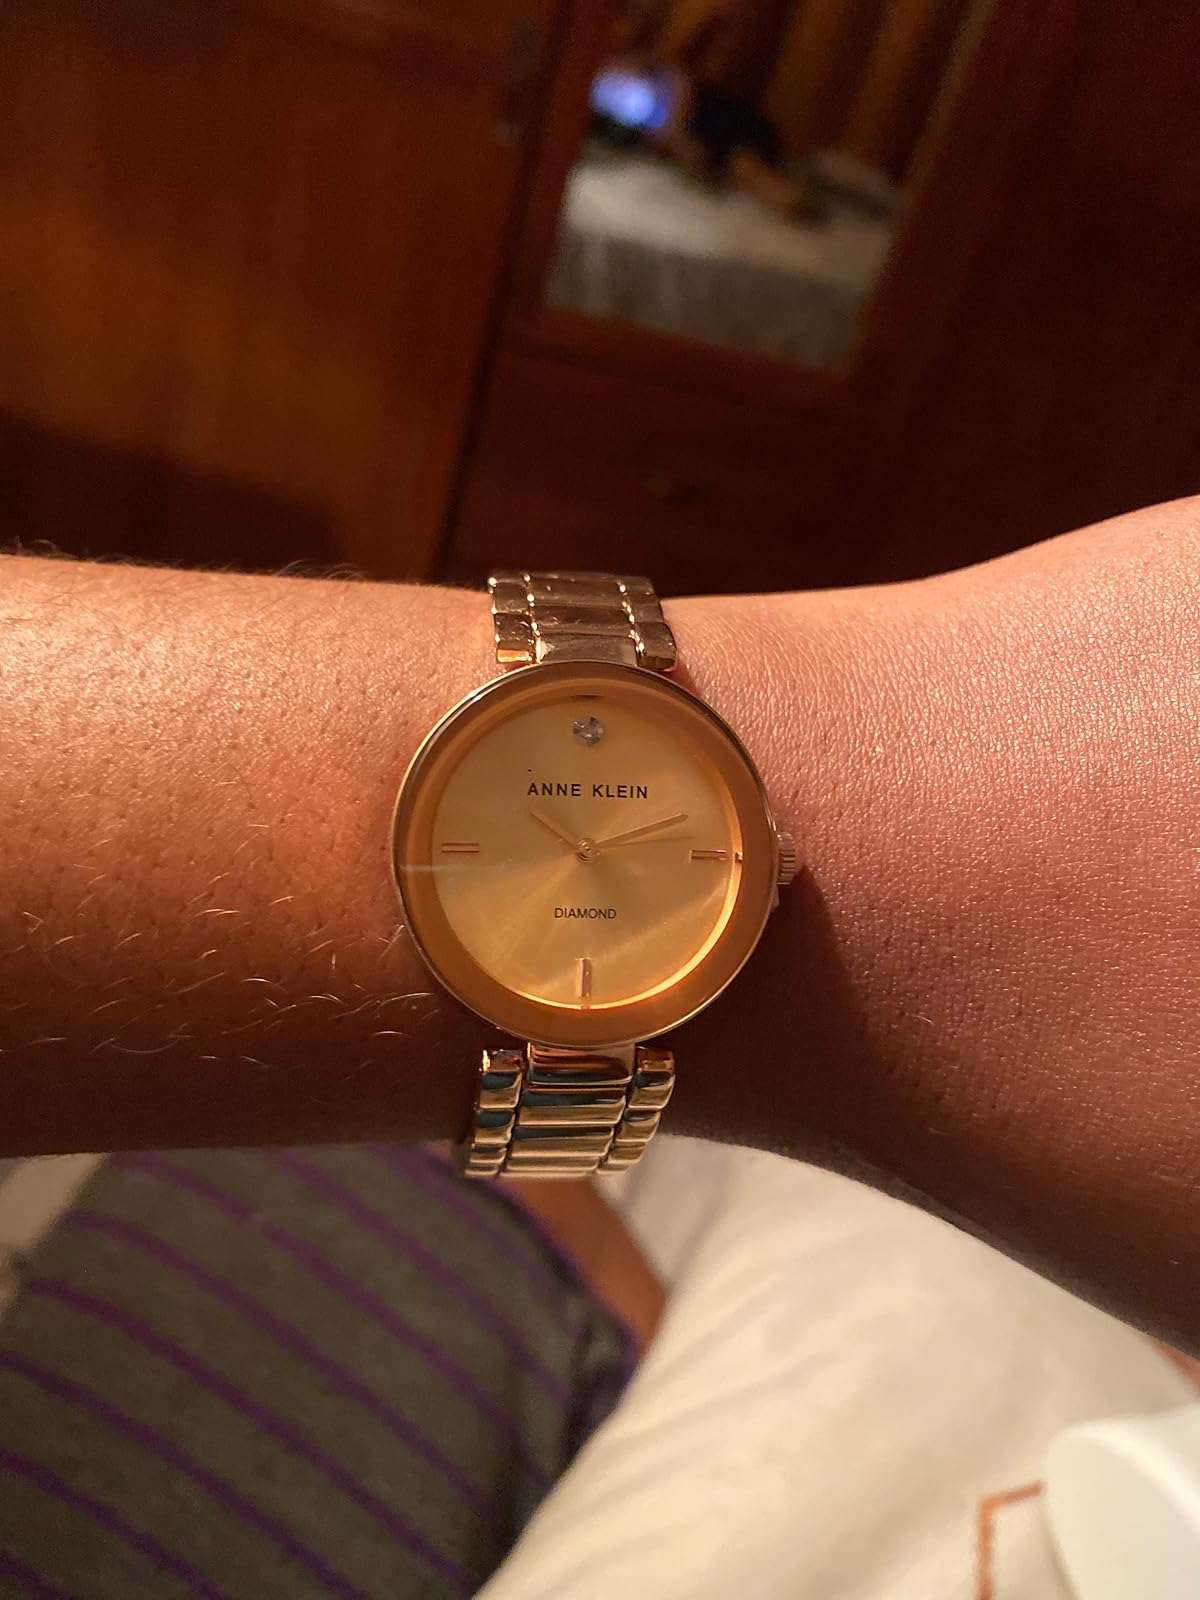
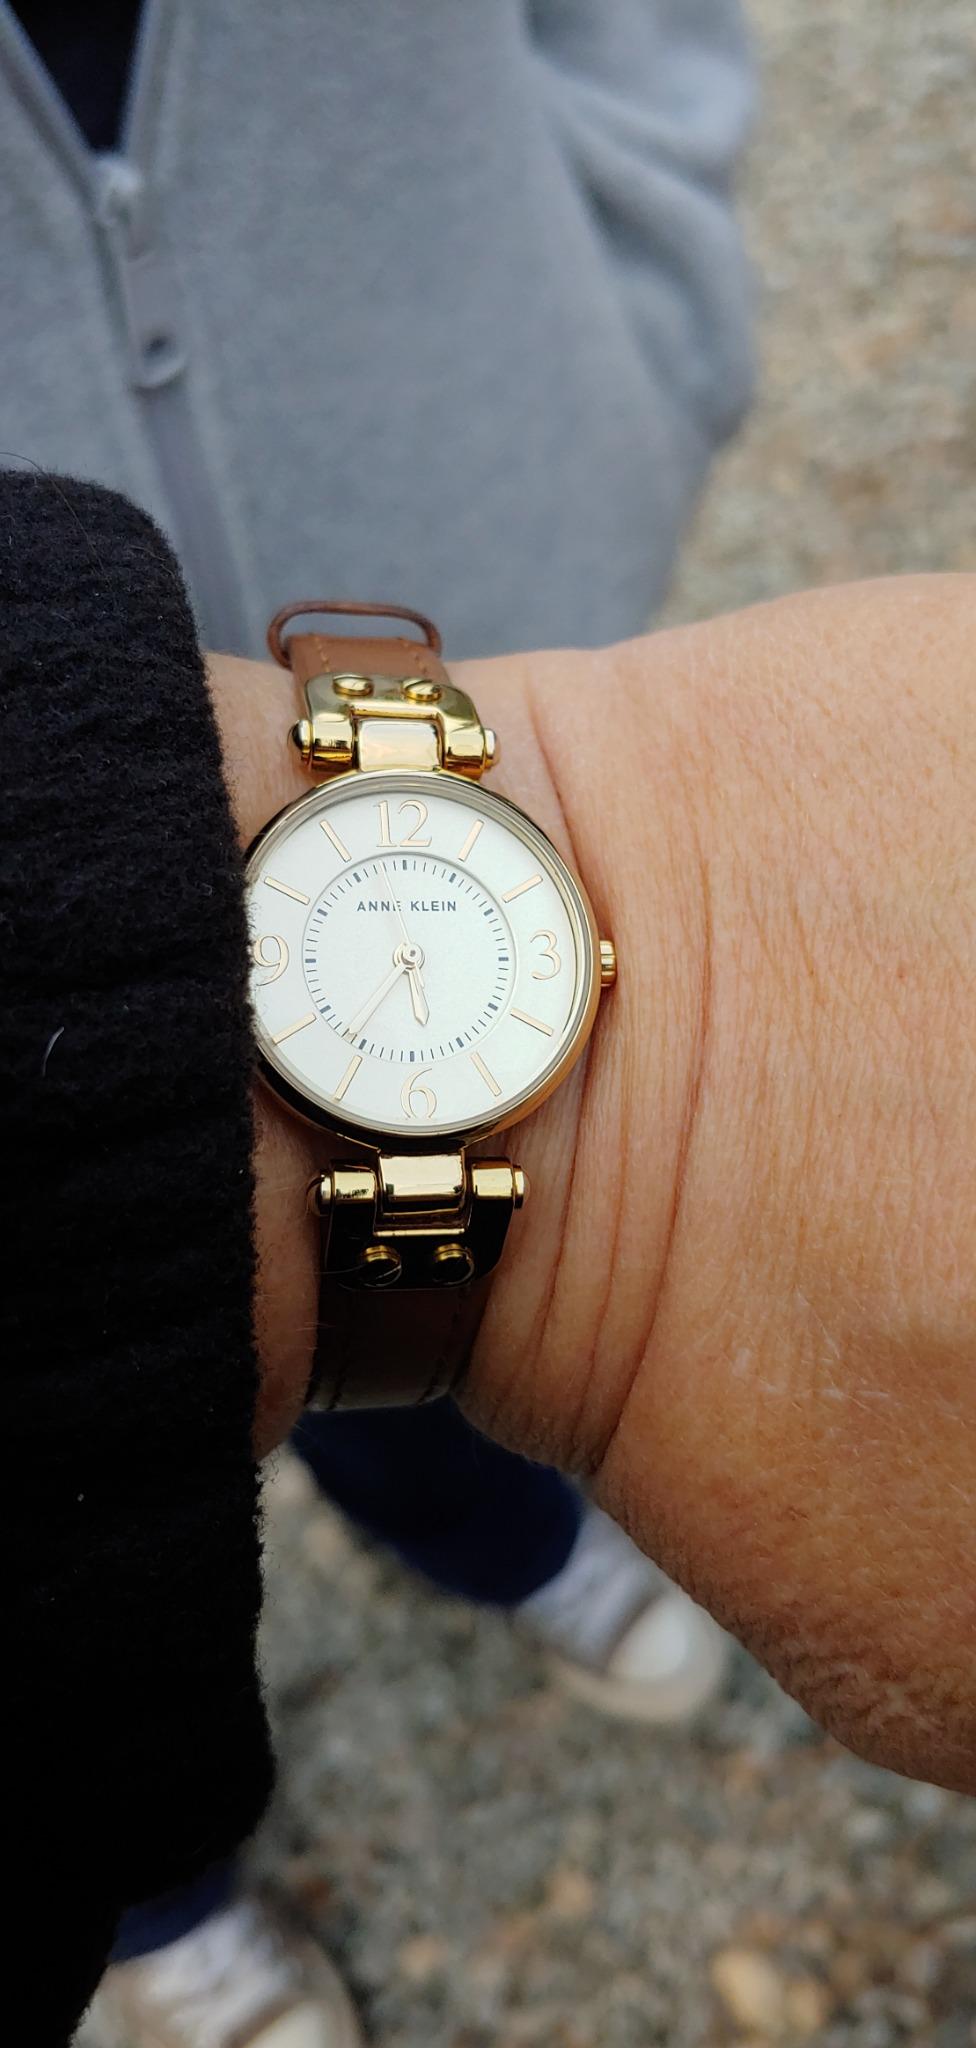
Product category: accessories_watch
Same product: no